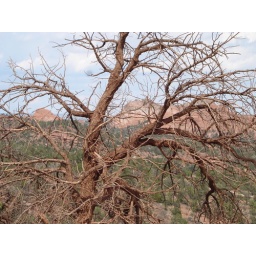
A tree with a rusty color because of the dirt up on Gold Camp Road in Colorado Springs.